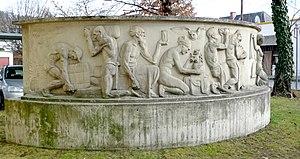
Johann Wilhelm Gösser est un sculpteur autrichien.